The Suffering: Ties That Bind

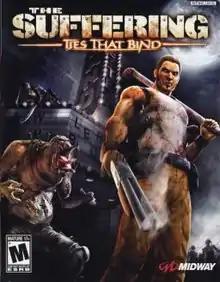
North American cover art

The Suffering: Ties That Bind is a 2005 first and third-person shooter horror video game developed by Surreal Software and published by Midway Games for PlayStation 2, Xbox and Windows. Stan Winston helped with the game's design. The game was released in North America in September and in Europe and Australia in October. It is a sequel to the 2004 game "The Suffering". In 2017, it was released on GOG.com.